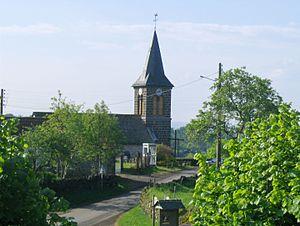
Gîte de Groupe qui peut accueillir 41 couchages
Badailhac est une commune française, située dans le département du Cantal en région Auvergne-Rhône-Alpes.